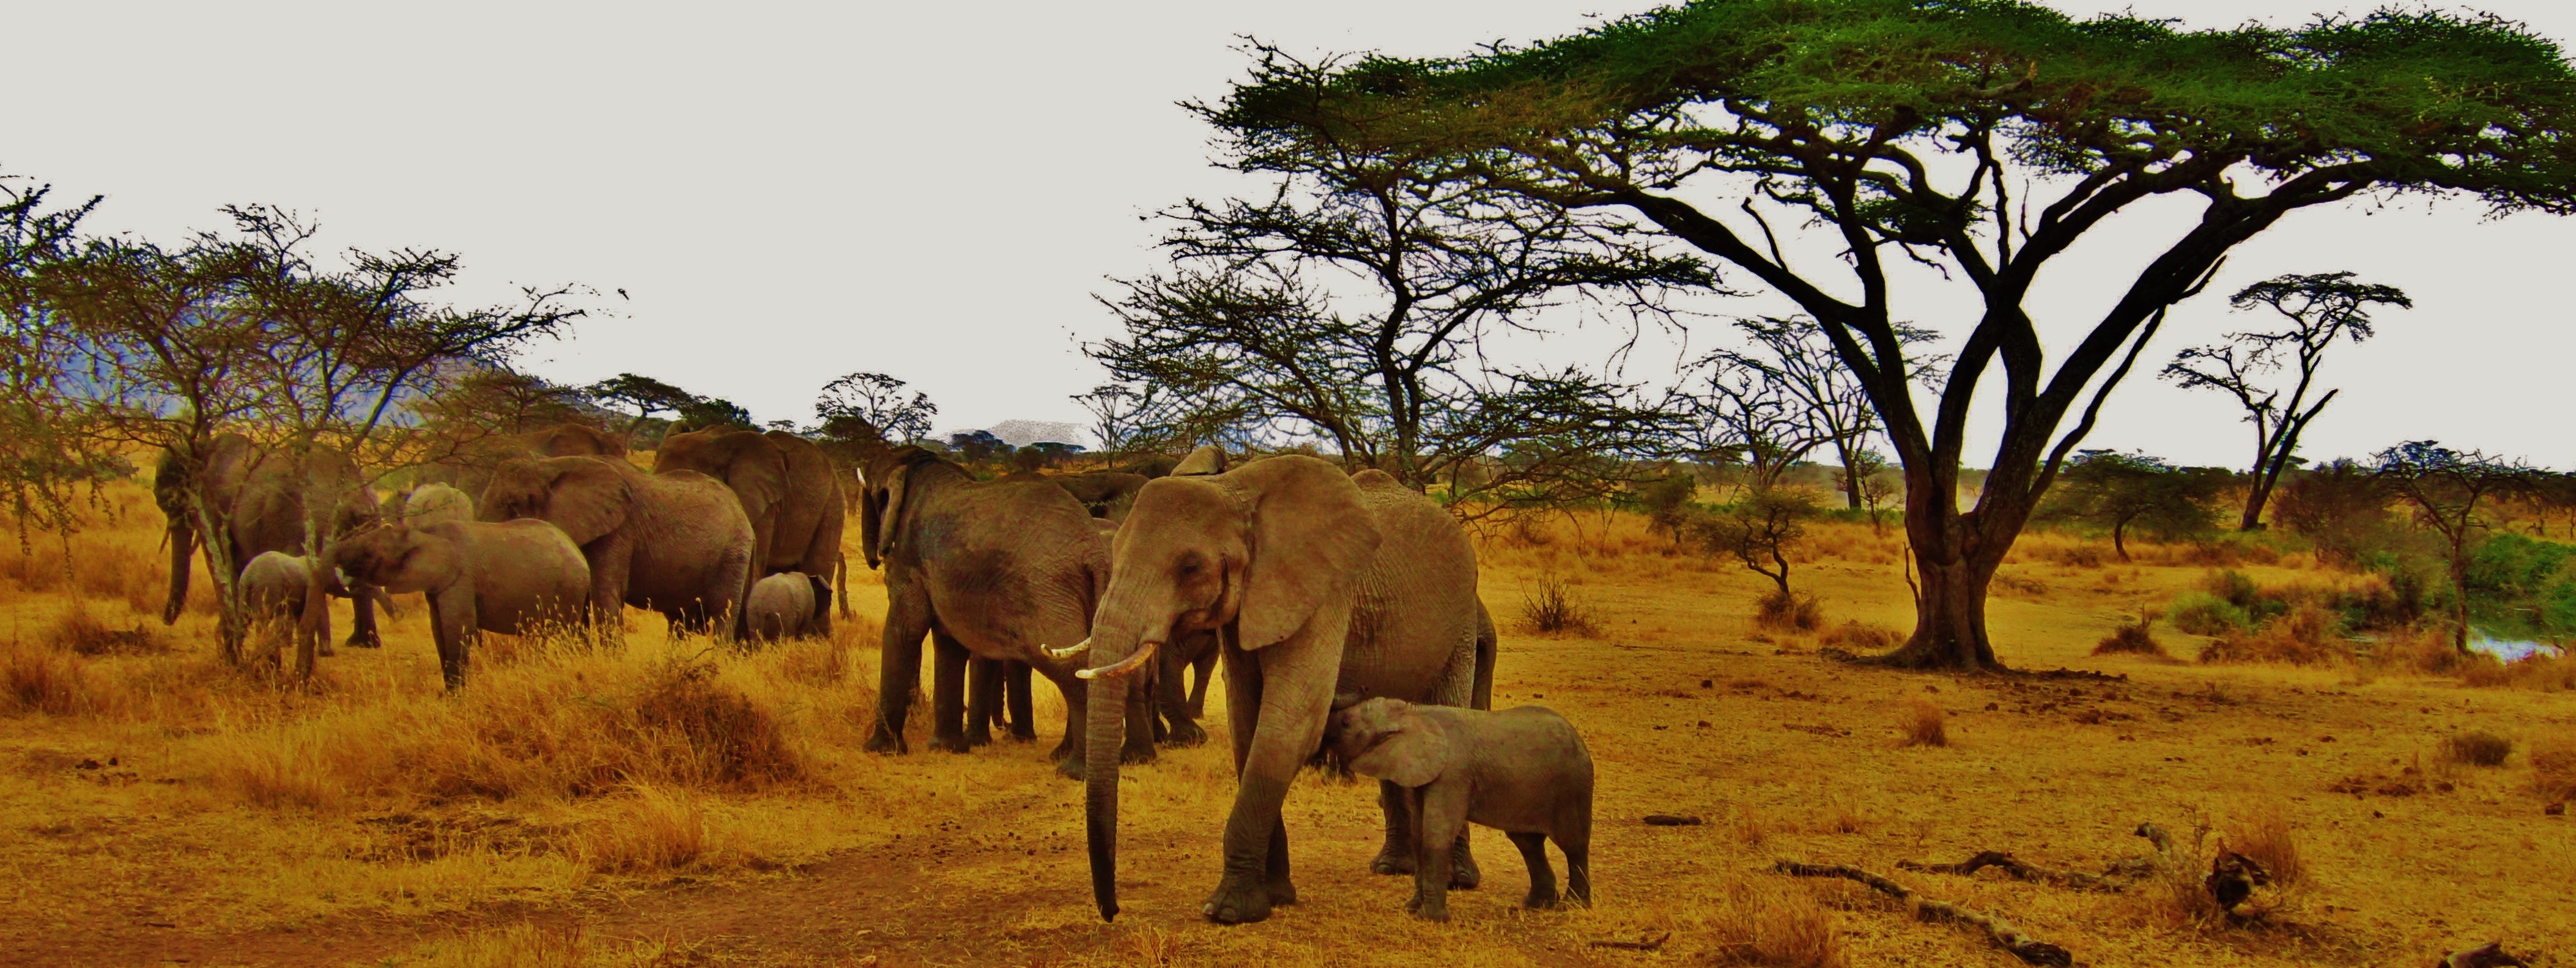
wilderness, prairie, adventure, animal, wildlife, herd, grazing, africa, mammal, fauna, savanna, plain, elephant, grassland, tanzania, safari, ecosystem, serengeti, indian elephant, african elephant, nature serengeti, natural environment, elephants and mammoths